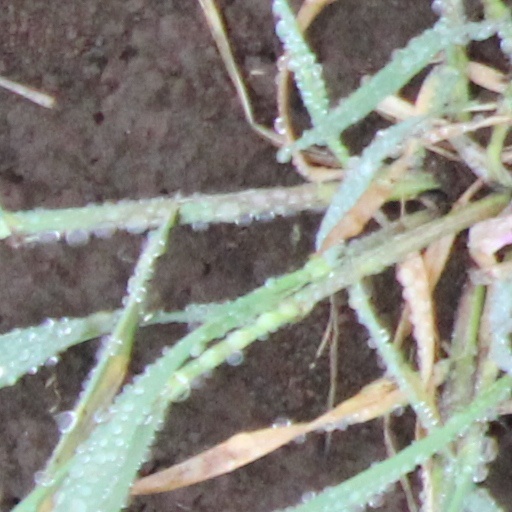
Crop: wheat